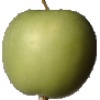
Label: apple_granny_smith